Otpor

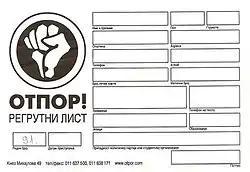
An Otpor membership signup recruitment slip from the movement's early days.

Otpor was formed in Belgrade on 10 October 1998 in response to a controversial piece of legislation in Serbia – the university law – introduced earlier that year by the Serbian government under Prime Minister Mirko Marjanović. Also, days before Otpor got announced, the government introduced a decree (uredba) outlining special measures in the wake of the ongoing NATO bombing threat. Citing the decree, on 14 October 1998, the government's Ministry of Information headed by Aleksandar Vučić banned the publishing of "Dnevni telegraf", "Danas", and "Naša borba", three Belgrade dailies which were critical of the government to varying degrees.